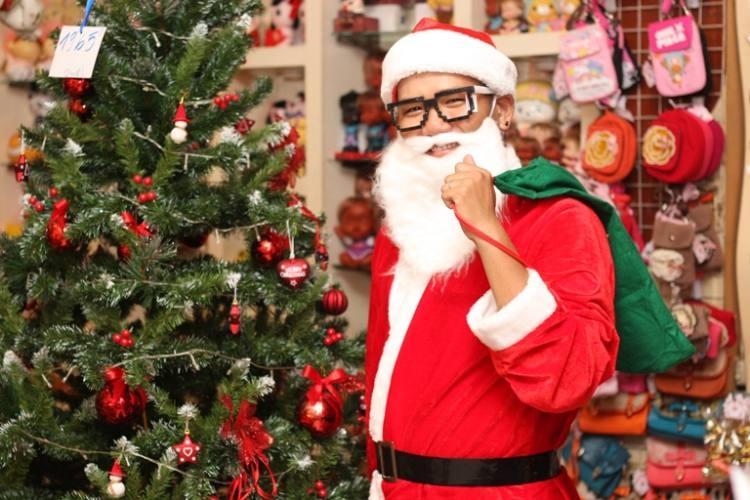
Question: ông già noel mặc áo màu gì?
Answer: màu đỏ